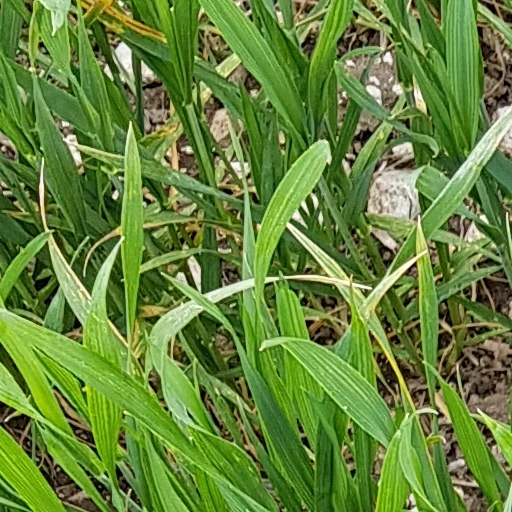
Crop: wheat